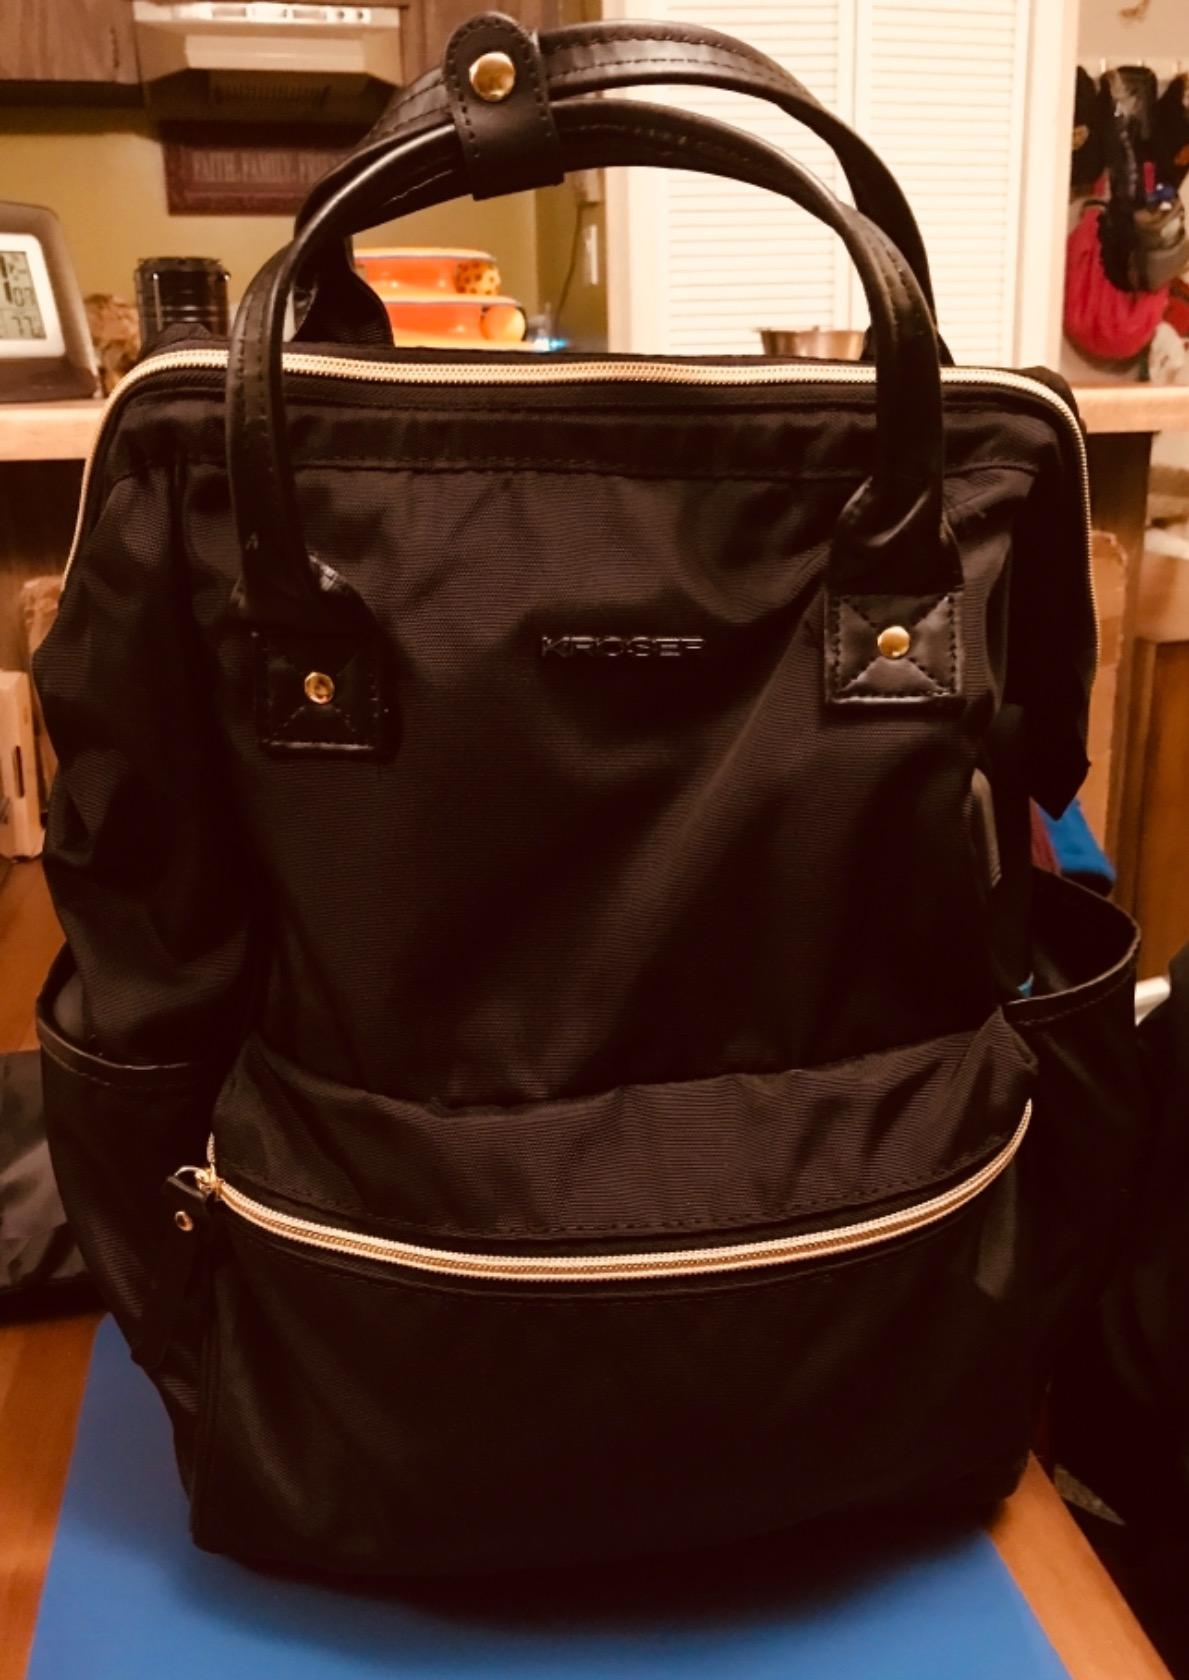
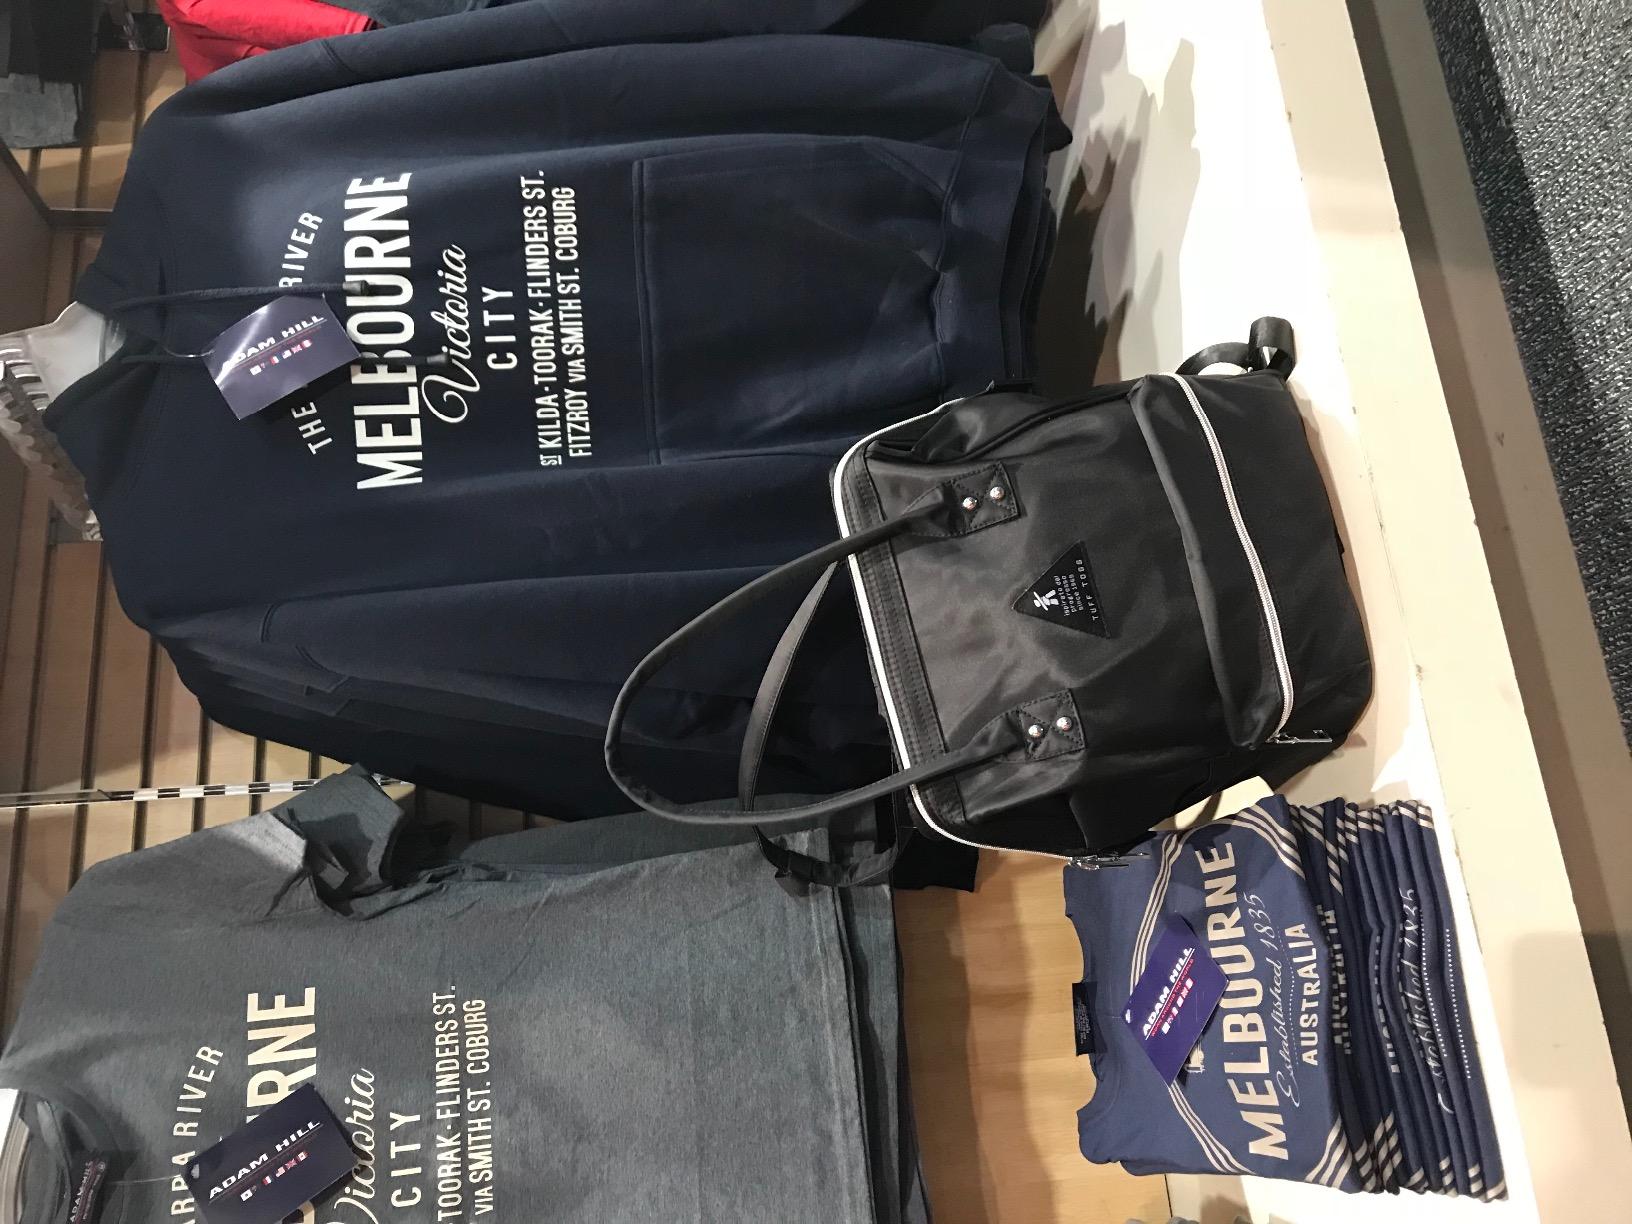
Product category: bag
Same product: no